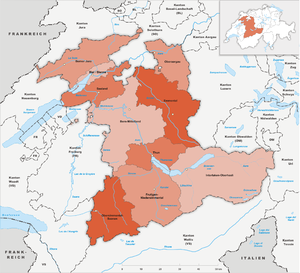
Le canton de Berne est un canton de Suisse bilingue, dont le chef-lieu et la ville fédérale, capitale de facto de la confédération, est Berne.
Cette liste présente les tripoints de Suisse.